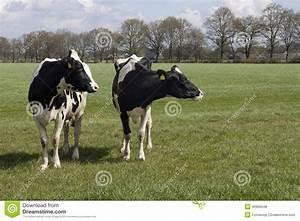
cow